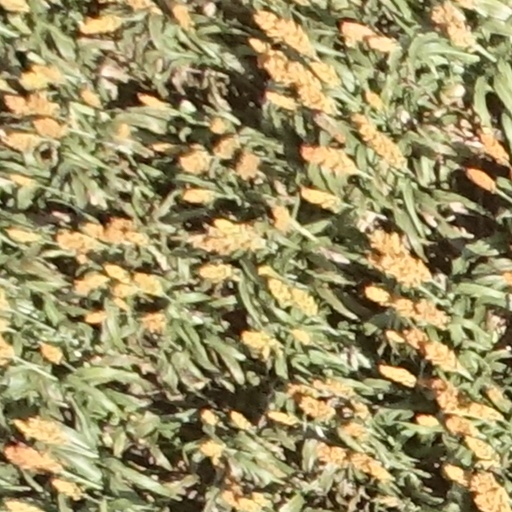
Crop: sorghum